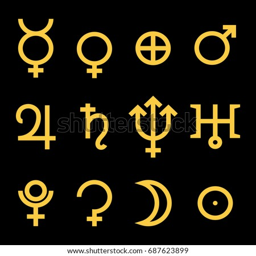
zodiac and astrology symbols of the planets .